Pakri Islands

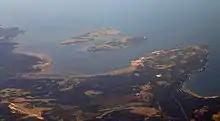
An aerial photo of the Pakri Islands and the Pakri Peninsula.

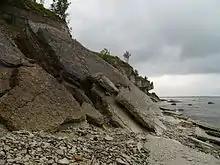
Northern coast of Väike-Pakri.

The islands lie a few kilometers off the Estonian coast. Väike-Pakri lies 3 km west of the town center of Paldiski on the Pakri Peninsula, separated from it by an over 20 m deep bay. The shallow 3 km wide Kurkse strait separates the islands from the mainland in south.